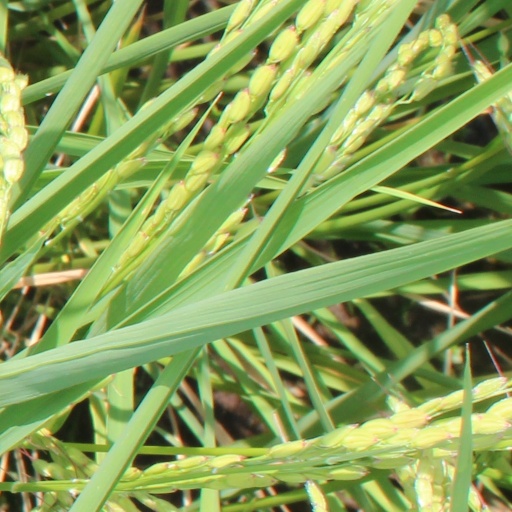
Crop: rice